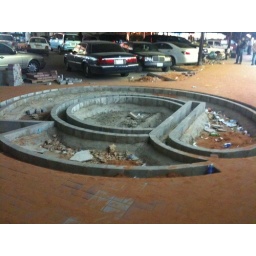
Side walk at computer market in Riyadh